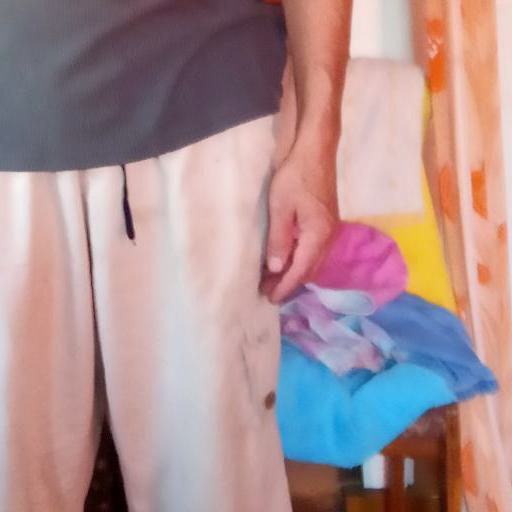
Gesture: no_gesture